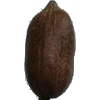
Label: nut_pecan